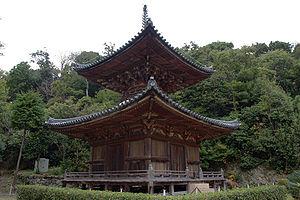
Arida est une ville de la préfecture de Wakayama, au Japon.